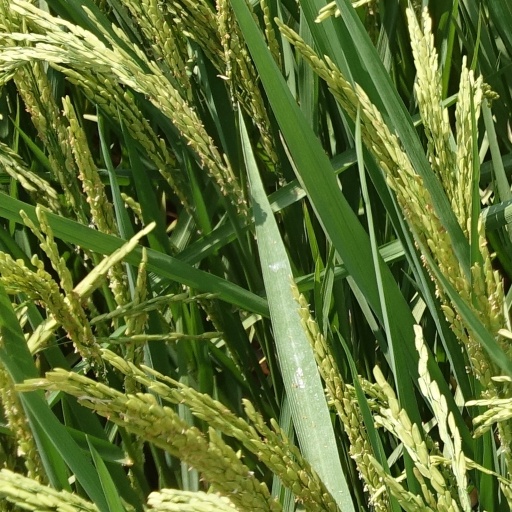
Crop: rice